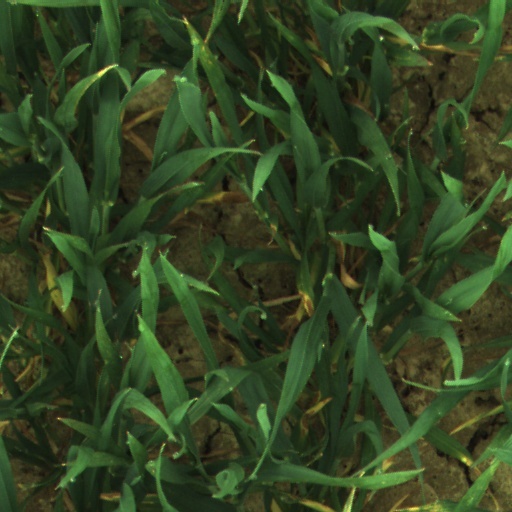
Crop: wheat